Battle off Samar

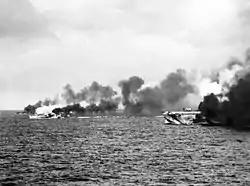
and her escorts laying a smoke screen early in the battle.

Rear Admiral Clifton Sprague's Task Unit 77.4.3 ("Taffy 3") consisted of , , , , and . Screening for Taffy 3 were the destroyers , and , and destroyer escorts , , , and . These six escort carriers carried about 165 aircraft, equivalent to two fleet carriers. Each carrier had a squadron composed of twelve to fourteen FM-2 Wildcat fighters and an equivalent number of Grumman TBF Avenger torpedo bombers. Yet, the carriers had a top speed of only 18 knots, far less than the Japanese cruisers and destroyers capable of 30 knots. In addition, none of his ships had a gun larger than , firing shells, but unable to penetrate the Japanese cruiser or battleship armor, and had a limited range of .